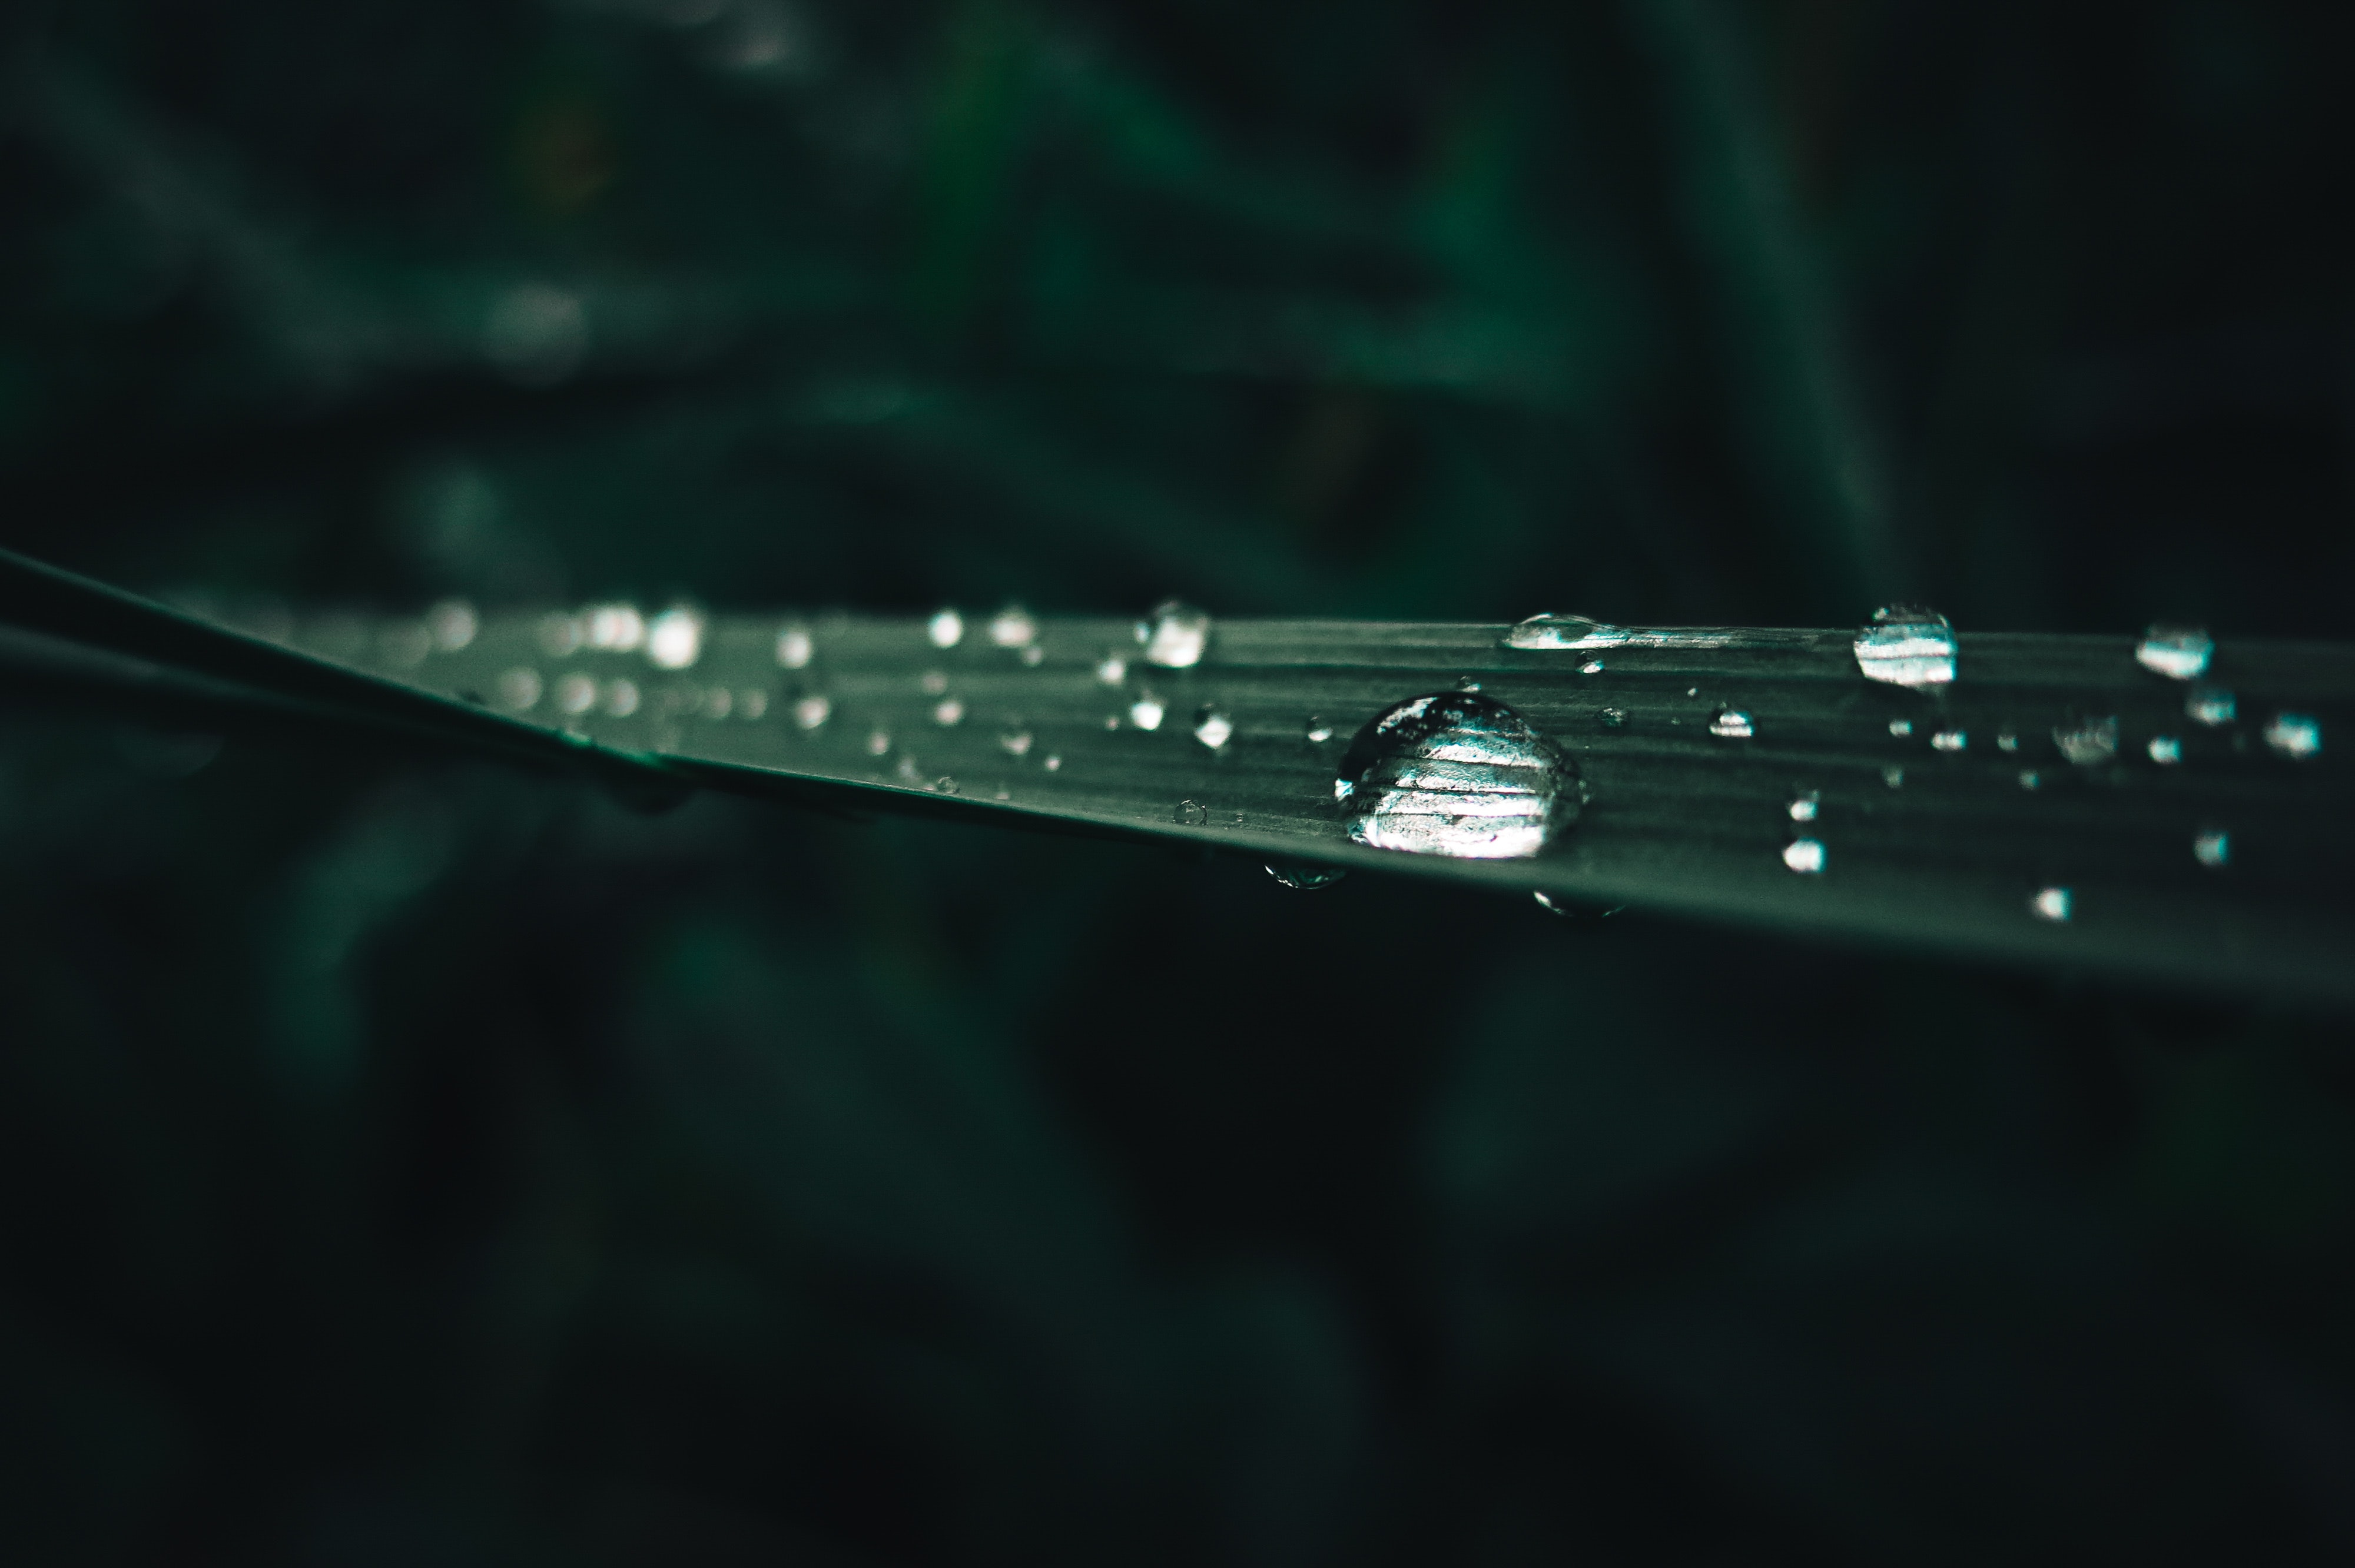
green, water, blue, drop, moisture, dew, macro photography, turquoise, liquid, photography, plant, black hair